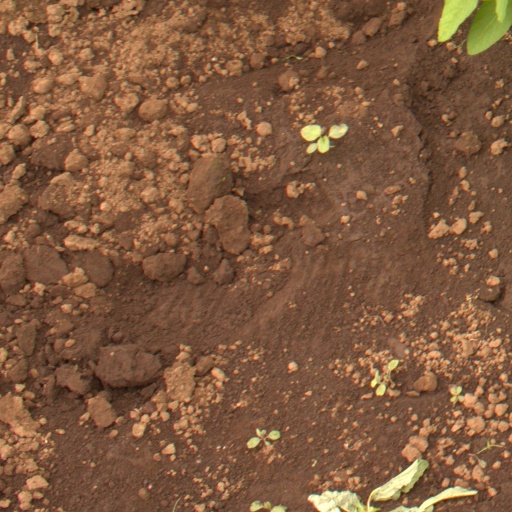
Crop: soybean